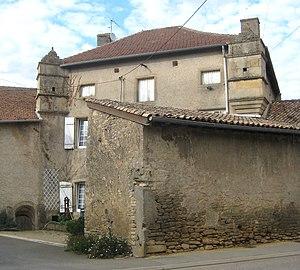
L’habitat lorrain dont l’aire s’étend au-delà de la région lorraine se définit dans les grandes lignes par la prédominance du village-rue composé de maisons blocs plus ou moins jointives. L’organisation interne de la maison unifaîtière se fait par des travées souvent profondes perpendiculaires à la rue. La cuisine dans la travée habitation occupe une place centrale comme lieu de vie spontané et comme espace distributeur vers les autres pièces. La maison d’esprit lorrain offre généralement le mur gouttereau côté rue de sorte que les ouvertures permettent de lire la façade travée par travée.
Hatrize est une commune française située dans le département de Meurthe-et-Moselle en région Grand Est.
Cet article recense les monuments historiques du département de Meurthe-et-Moselle, en France.